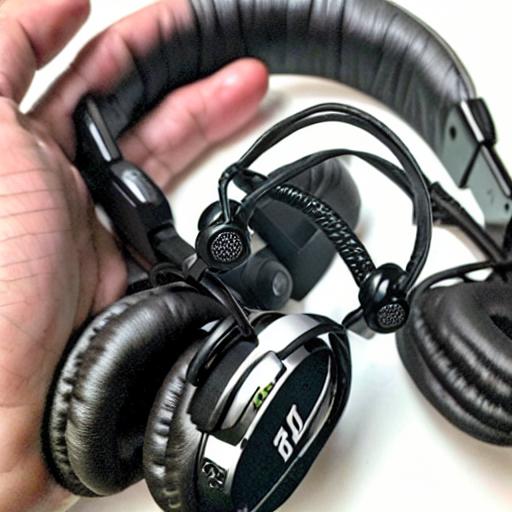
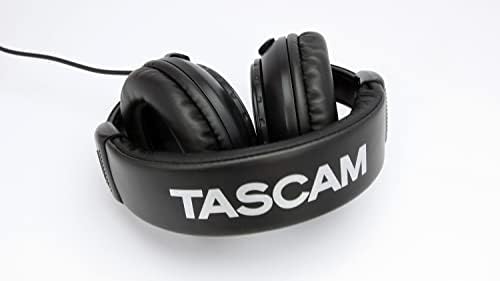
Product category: headphones
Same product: no